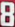
Number: 8